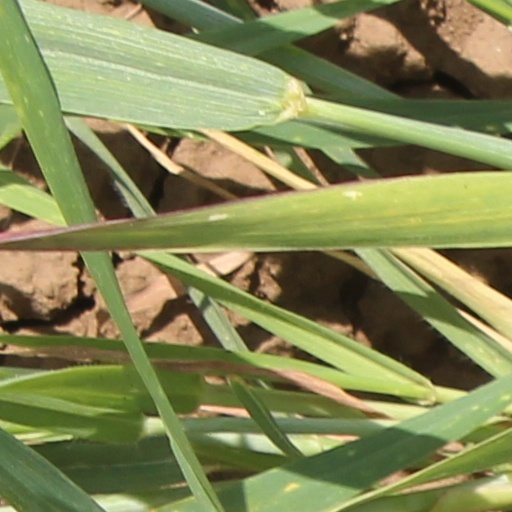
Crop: wheat